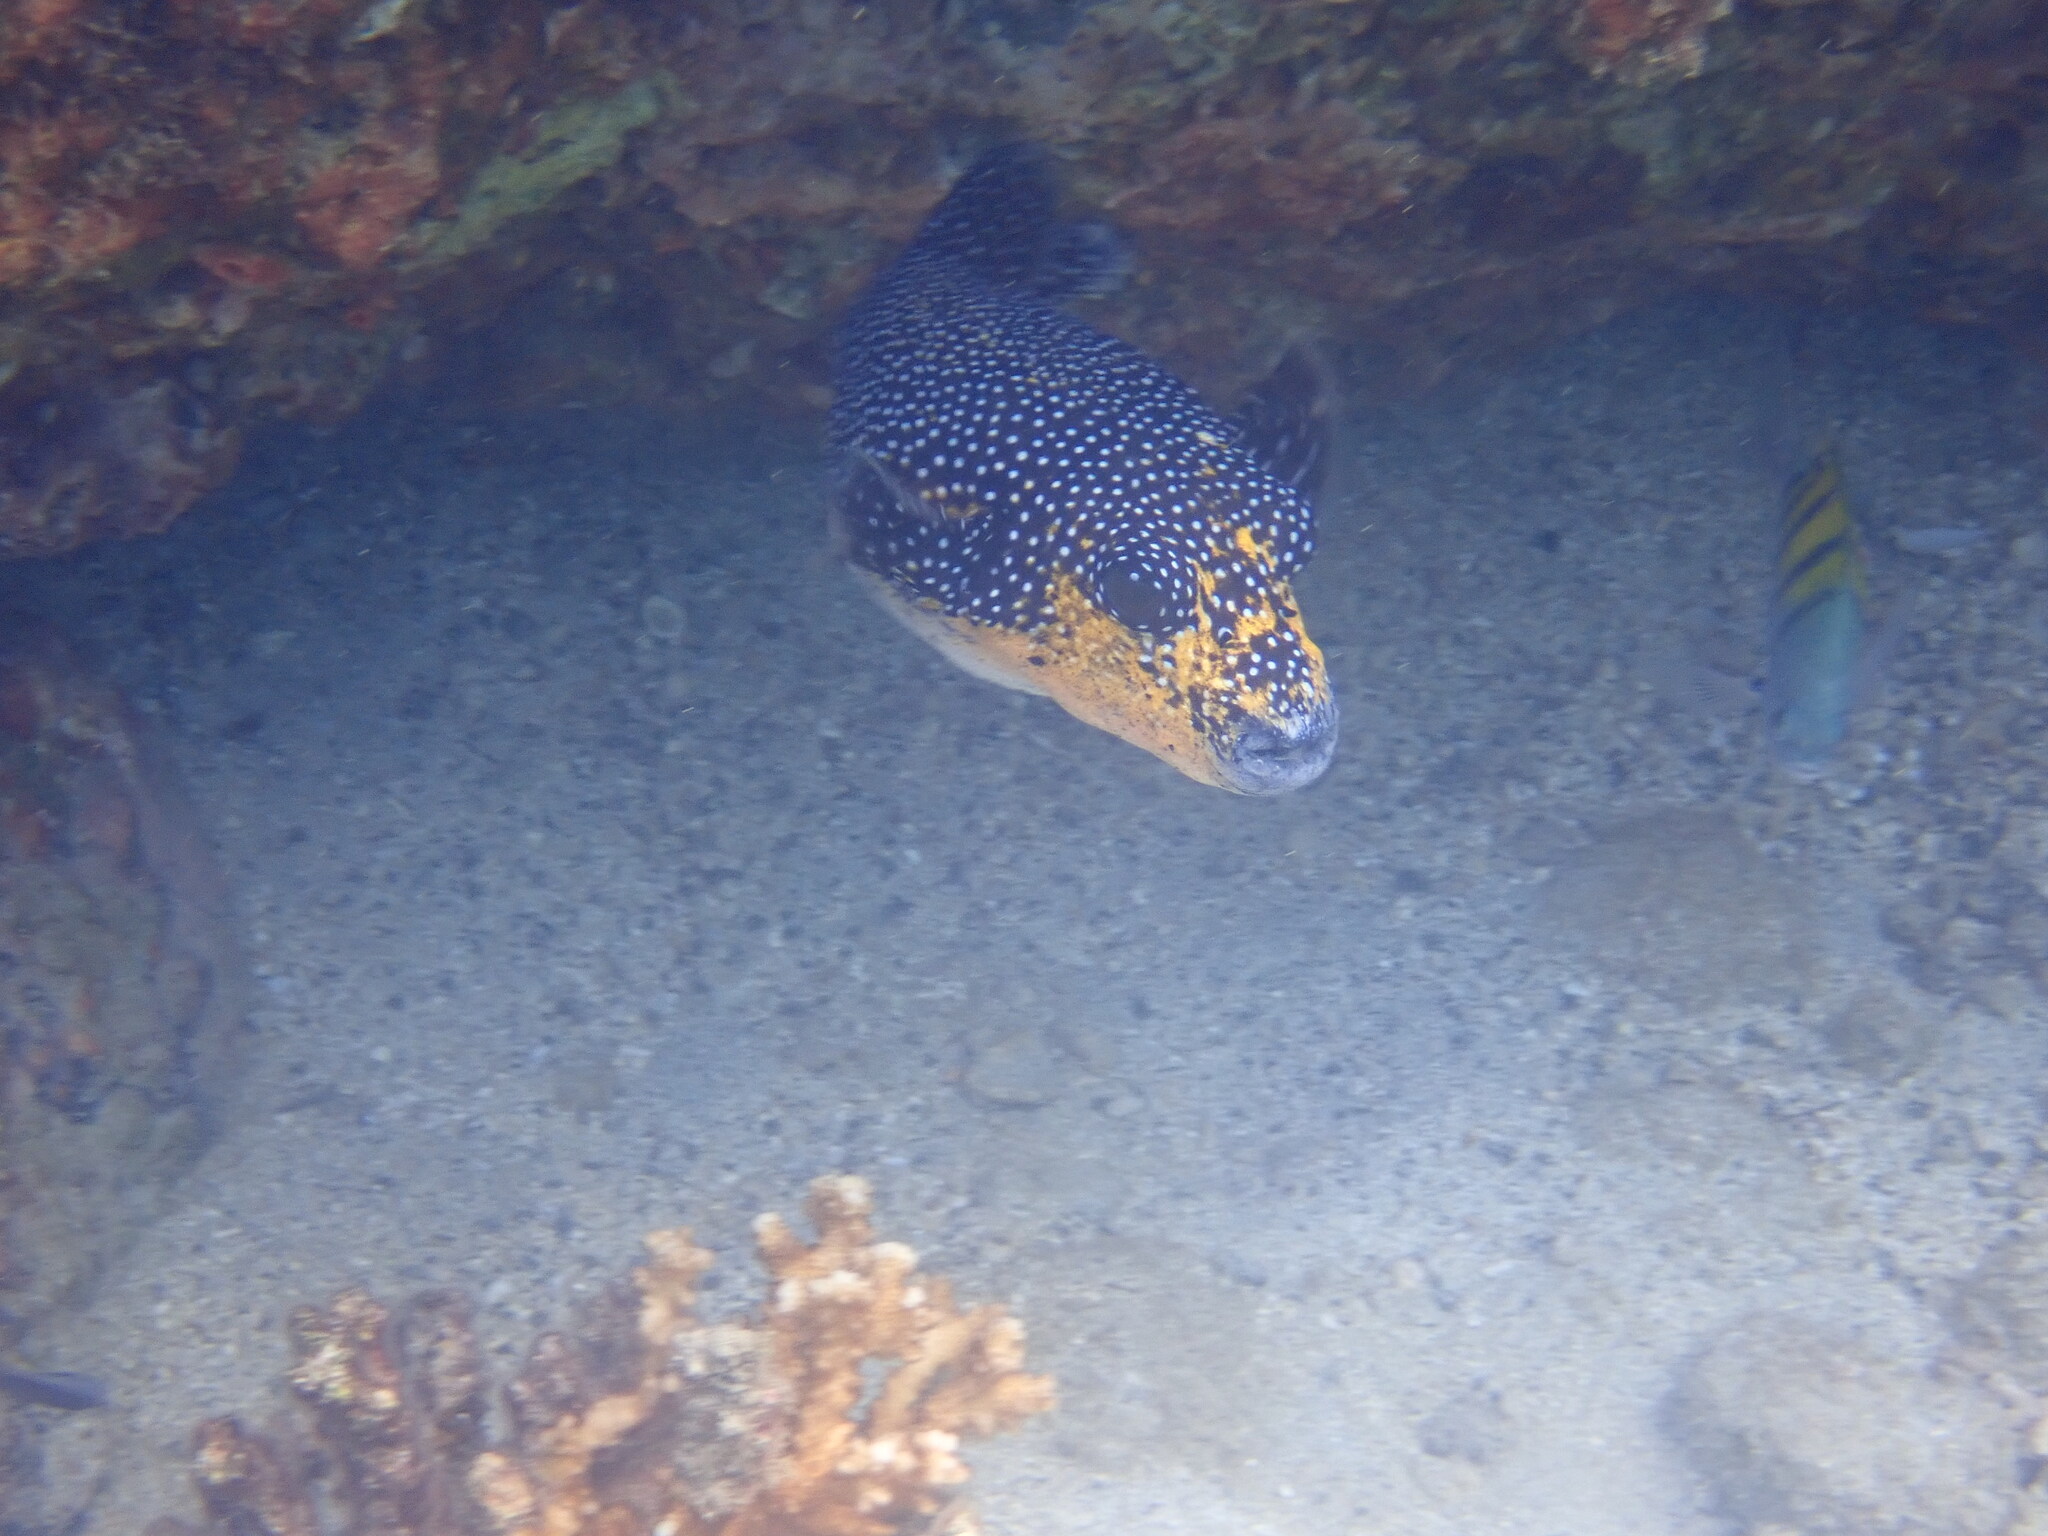
Arothron meleagris (Guineafowl Puffer)